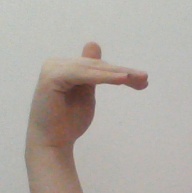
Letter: khaa